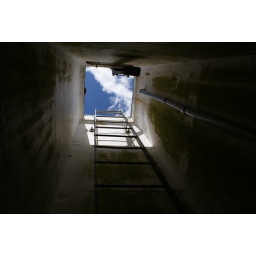
The blue sky looks very inviting after poking around 12 feet underground.